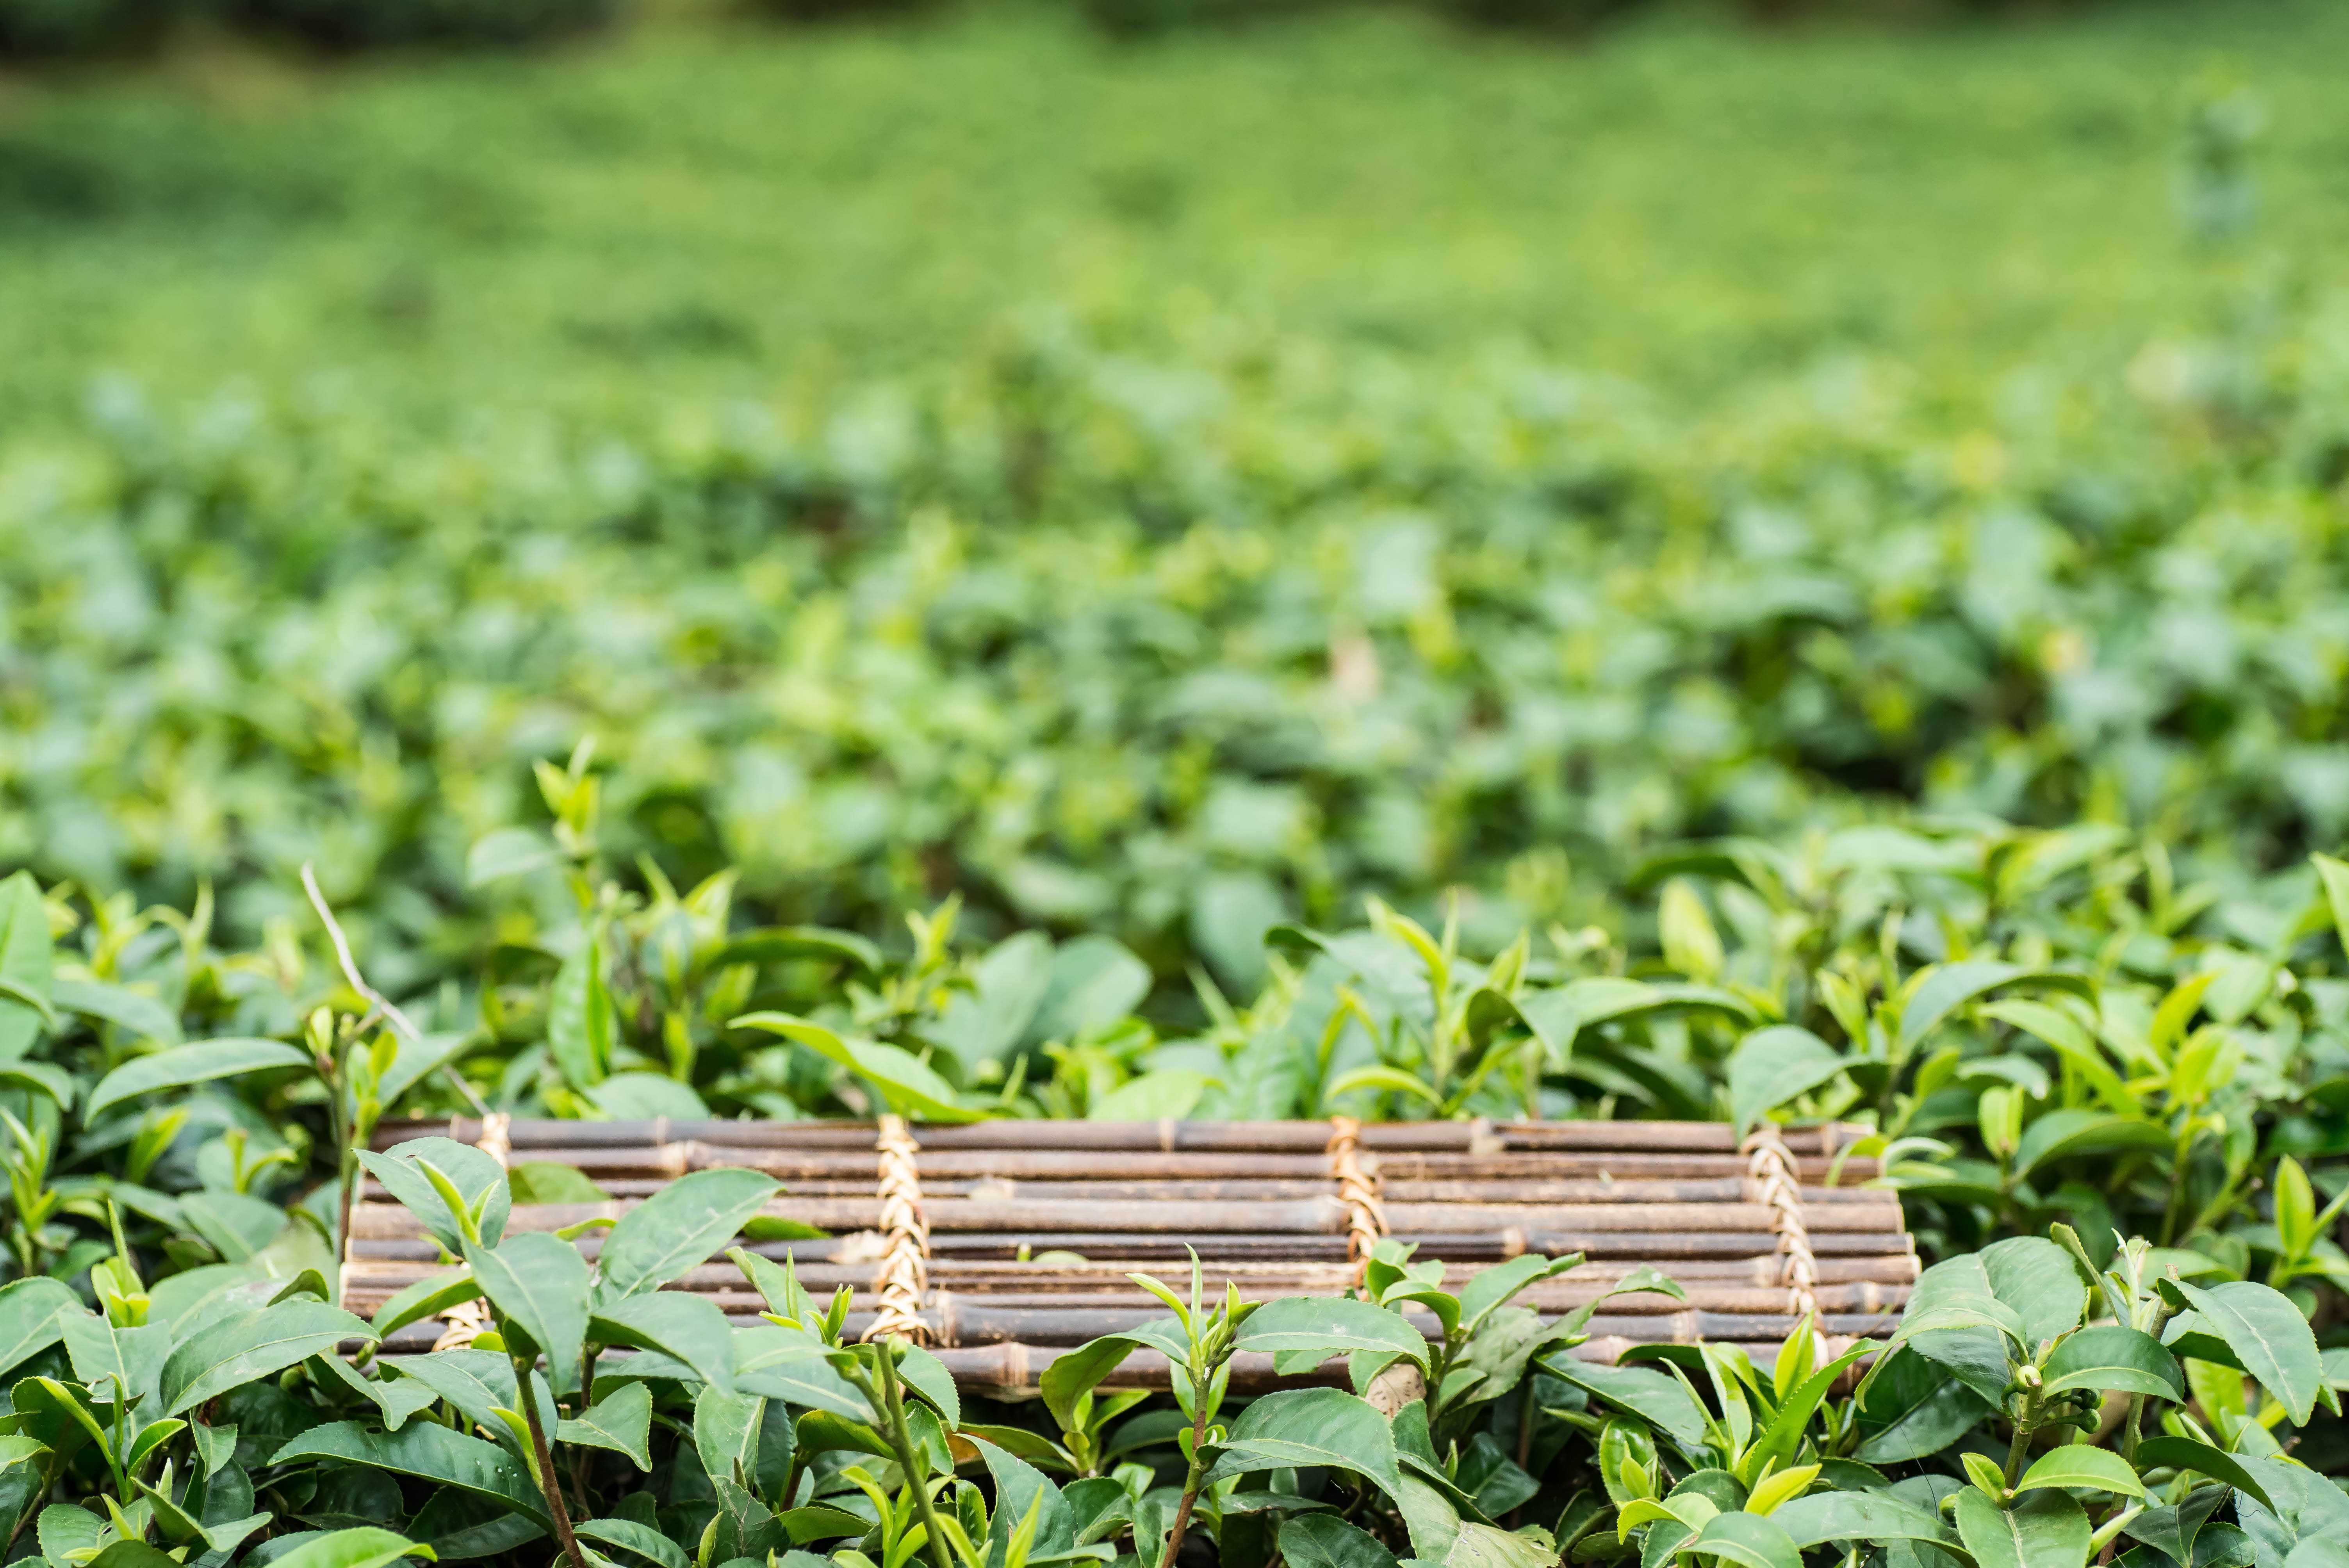
nature, grass, plant, field, lawn, meadow, sunlight, leaf, flower, spring, green, crop, alpine, agriculture, garden, rural area, tea garden, grass family